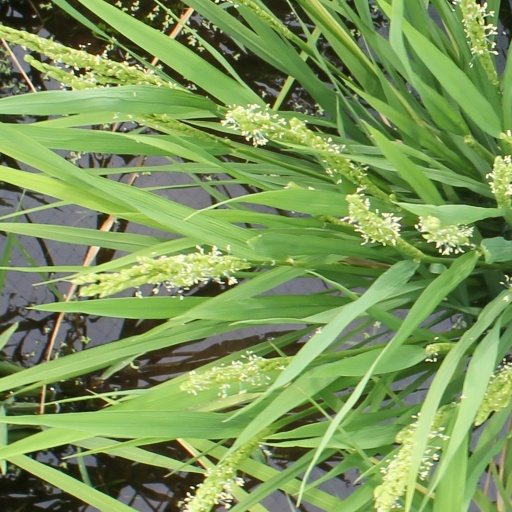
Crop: rice